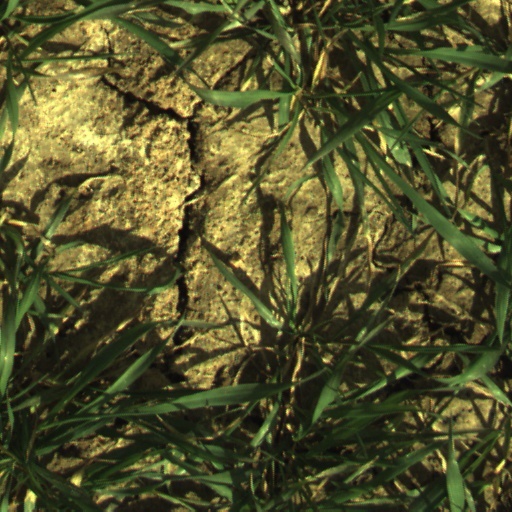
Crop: wheat